History of encyclopedias

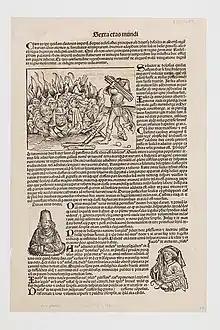
"Nuremberg Chronicle", printed in 1493, making it one of the best-documented early printed encyclopedias

Encyclopedias have progressed from the beginning of history in written form, through medieval and modern times in print, and most recently, displayed on computer and distributed via computer networks.